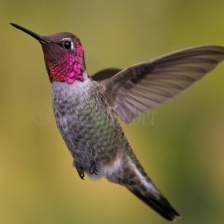
Species: ANNAS HUMMINGBIRD
Scientific name: CALYPTE ANNA
ImageNet parent category: hummingbird